Generation X

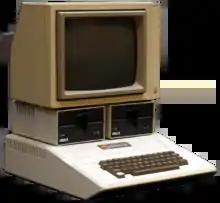
An 8-bit 1977 Apple II

The rapid influx of Boomer women into the labor force that began in the 1970s was marked by the confidence of many in their ability to successfully pursue a career while meeting the needs of their children. This resulted in an increase in latchkey children, leading to the terminology of the "latchkey generation" for Generation X. These children lacked adult supervision in the hours between the end of the school day and when a parent returned home from work in the evening, and for longer periods of time during the summer. Latchkey children became common among all socioeconomic demographics, but this was particularly so among middle- and upper-class children. The higher the educational attainment of the parents, the higher the odds the children of this time would be latchkey children, due to increased maternal participation in the workforce at a time before childcare options outside the home were widely available. McCrindle Research Centre described the cohort as "the first to grow up without a large adult presence, with both parents working", stating this led to Gen Xers being more peer-oriented than previous generations.